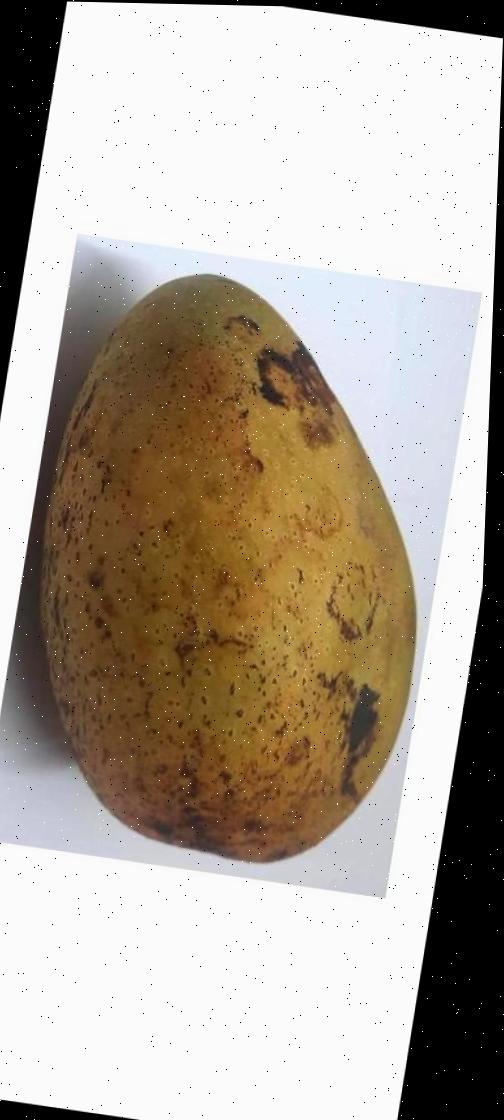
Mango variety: Ashshina Classic